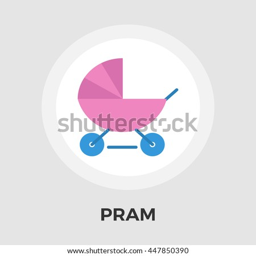
pram flat icon isolated on the white background .